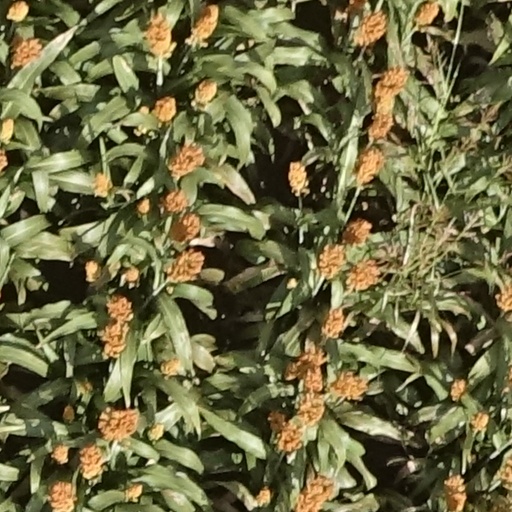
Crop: sorghum